Hill Street Station

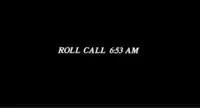
Opening seconds of the episode indicating the time of the roll call

Hill Street precinct captain Frank Furillo (Daniel J. Travanti) deals with law enforcement issues while juggling personal crises. His precinct responds to a hostage situation at a local liquor store that becomes difficult when it evolves into a media circus, complicated by an aggressive SWAT team leader, Howard Hunter (James B. Sikking), who encounters nervous young gang members. Furillo attempts to negotiate with their gang leader. His secret lover, public defender Joyce Davenport (Veronica Hamel), appears to be his nemesis as she hounds him about a client who is the lost victim of police bureaucracy. Furillo's ex-wife, Fay (Barbara Bosson), publicly demeans him in response to his bounced child-support check.